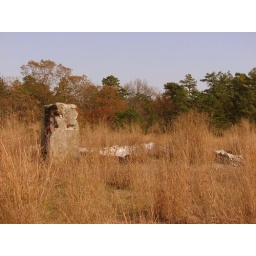
stone ruins in tall grass